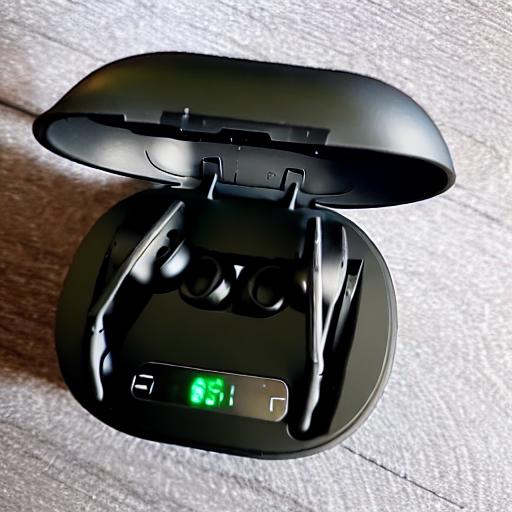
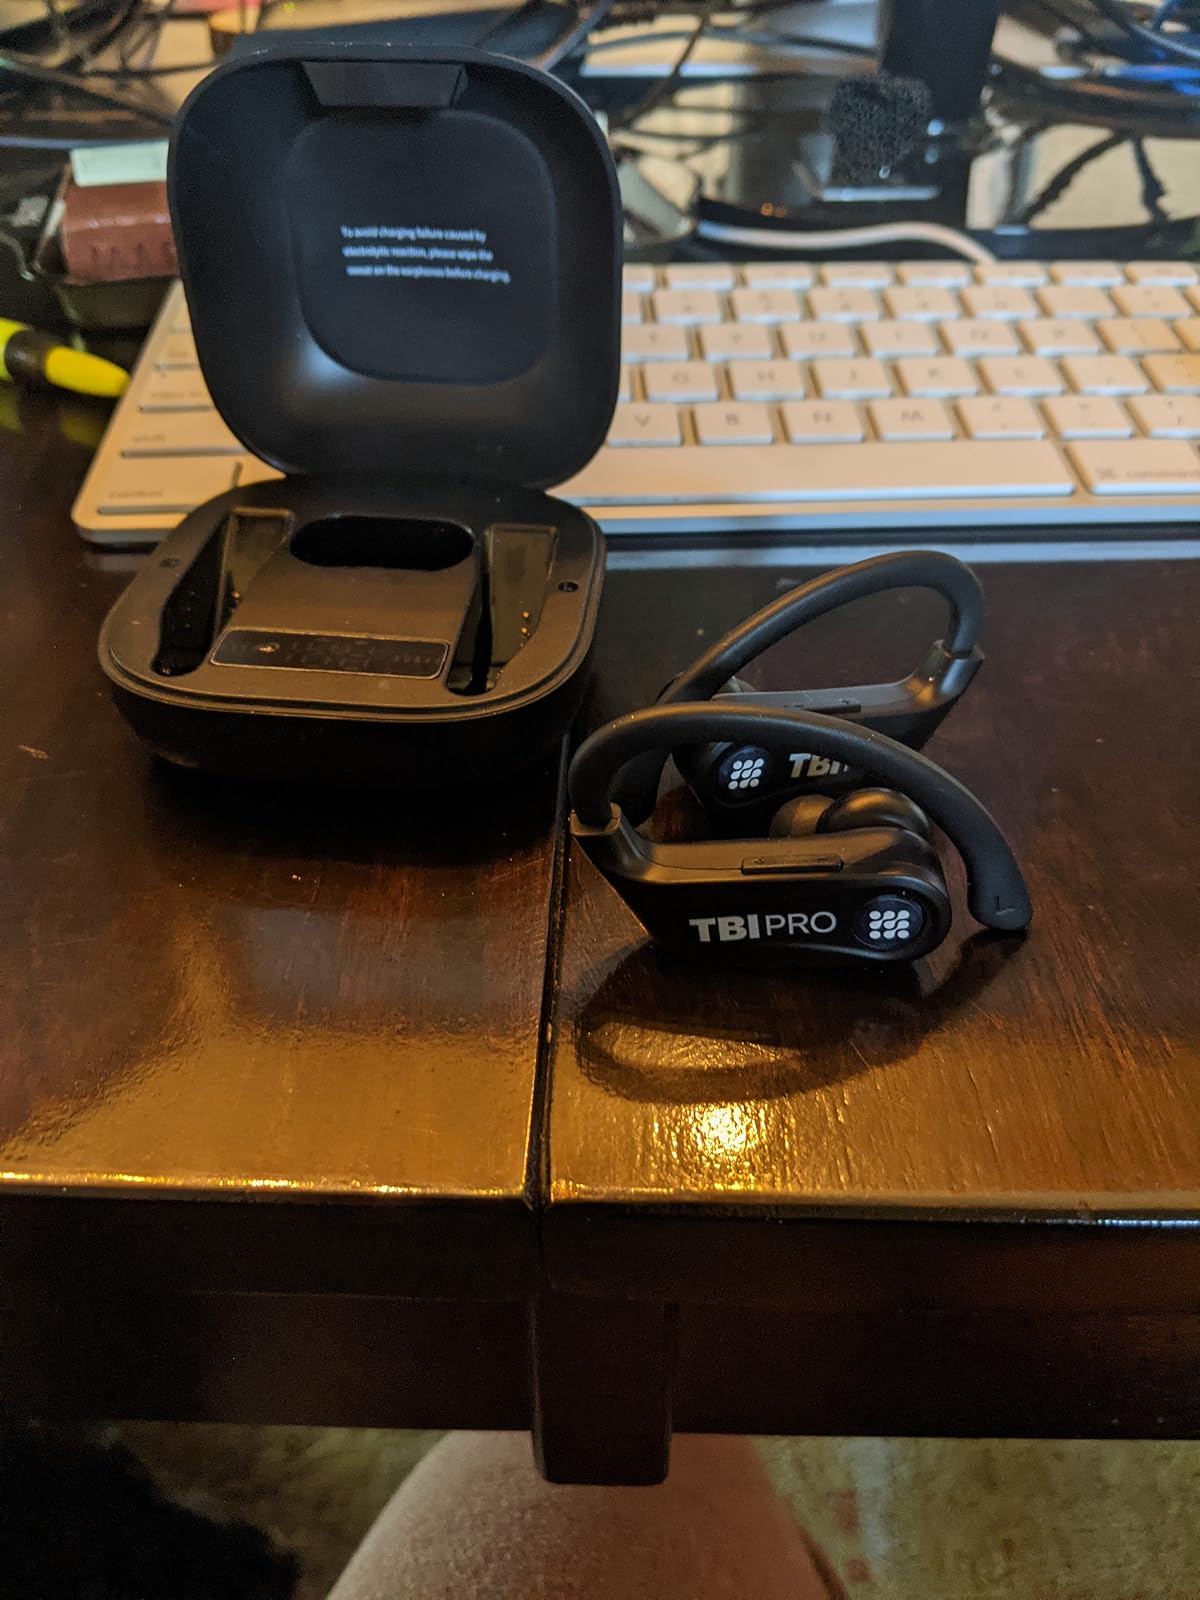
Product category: earbuds
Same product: no